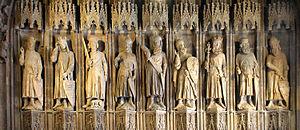
Les Neuf Preux est l'expression sous laquelle le lorrain Jacques de Longuyon, s'inspirant de La Légende dorée de Jacques de Voragine, a pour la première fois regroupé neuf héros guerriers, païens, juifs et chrétiens, qui incarnaient l'idéal de la chevalerie dans l'Europe du XIVᵉ siècle.
Jacques de Longuyon est un auteur d'une chanson de geste, Les Vœux du paon, écrite en 1312 pour Thiébaut de Bar, évêque de Liège. C'est l'une des chansons de geste les plus célèbres du XIVᵉ siècle. Elle introduit le concept des Neuf Preux.